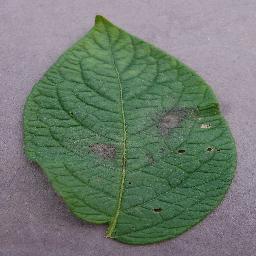
Label: Potato___Late_blight